Taiko-dori Station

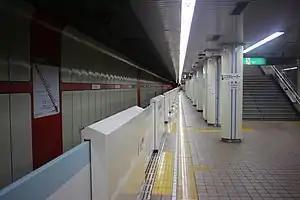

is a train station in Nakamura-ku, Nagoya, Aichi Prefecture, Japan.